Comités Jeanne

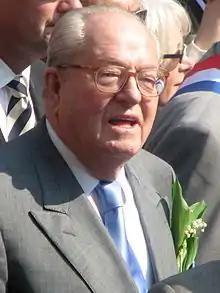
Comités Jeanne was founded and led by Jean-Marie Le Pen until his death

The Jeanne Committees is a far-right political party founded by Jean-Marie Le Pen after his exclusion from the National Front in France in 2015.